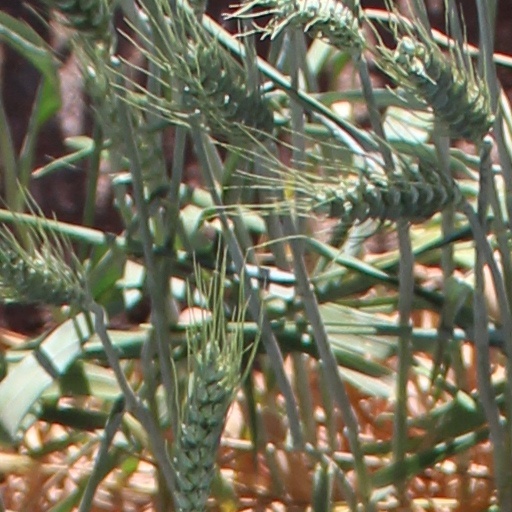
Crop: wheat